Ima Hogg

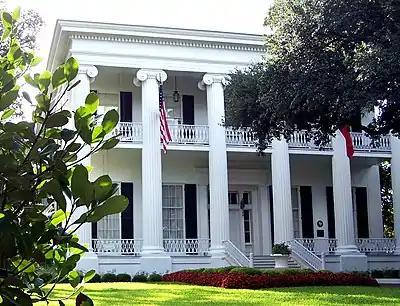
The Hogg family lived in the Texas Governor's Mansion in Austin during Jim Hogg's term as the 20th Governor of Texas.

Hogg and her younger brothers were rambunctious. She recalled that they particularly enjoyed sliding down the banisters in the Governor's Mansion. Hogg's parents allowed this to continue until Thomas cut his chin, after which Jim Hogg nailed tacks along the center of the railing to curb the activity through fear of bloodied posteriors; the holes from the tacks remained visible in the banister for many decades after the Hogg family moved from the home. Hogg's mother attempted to teach her ladylike skills such as needlework, but Hogg claimed that she "never had the patience to succeed". Her mother also encouraged Hogg to learn German. Hogg and her siblings were frequently taken to the Millett Opera House in Austin to enjoy the performances.